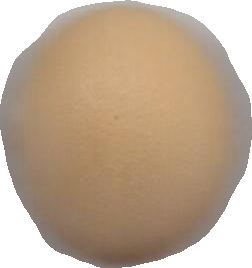
Variety: Dega